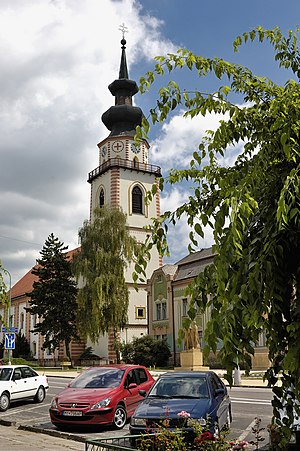
Myjava
Myjava er en by i det vestlige Slovakiet. Byen ligger i regionen Trenčín. Den ligger kun 100 kilometer fra den slovakiske hovedstad Bratislava. Byen har et areal på 48,54 km² og en befolkning på indbyggere.